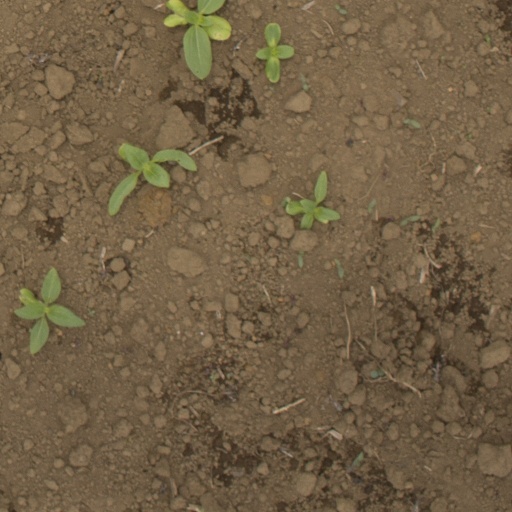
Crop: Jerusalem artichoke